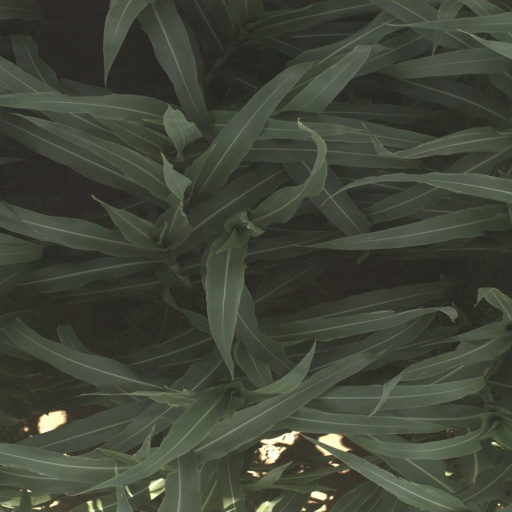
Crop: sorghum